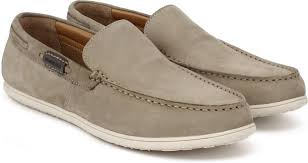
Label: Boat